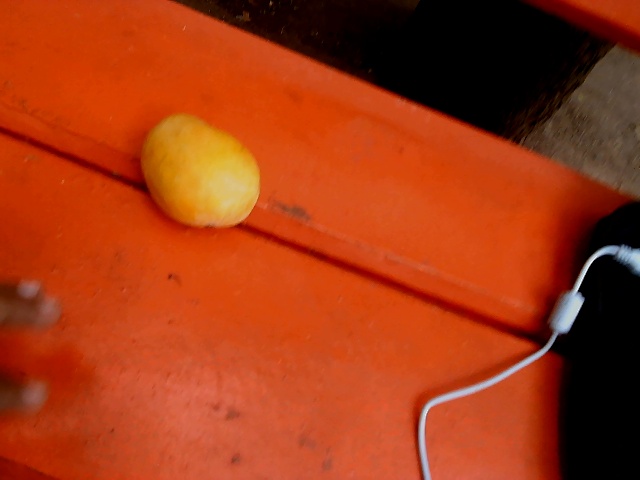
Label: Ripe_Mango